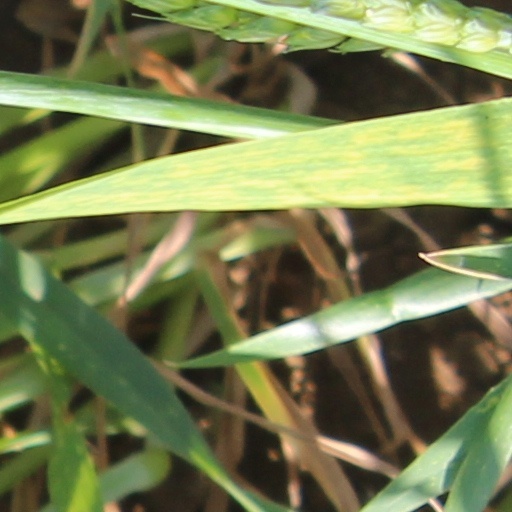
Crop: wheat